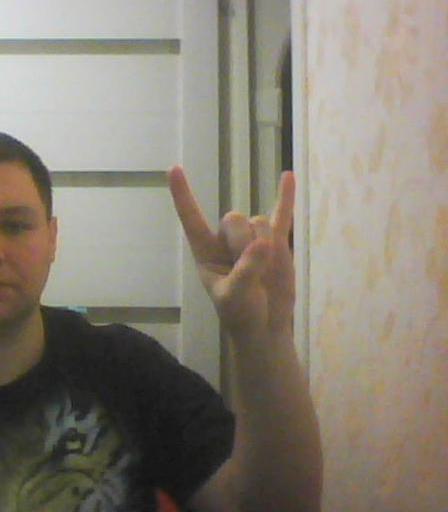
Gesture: rock